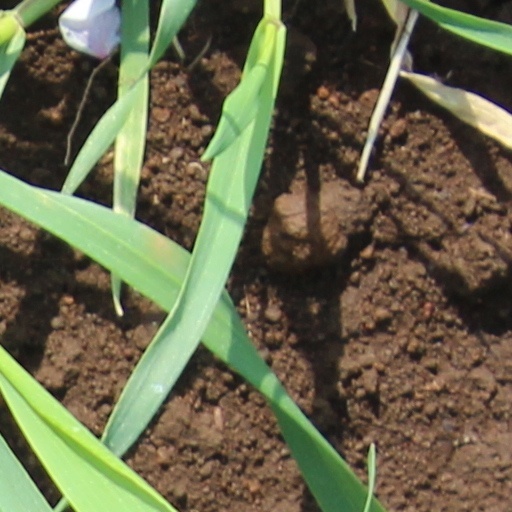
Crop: wheat